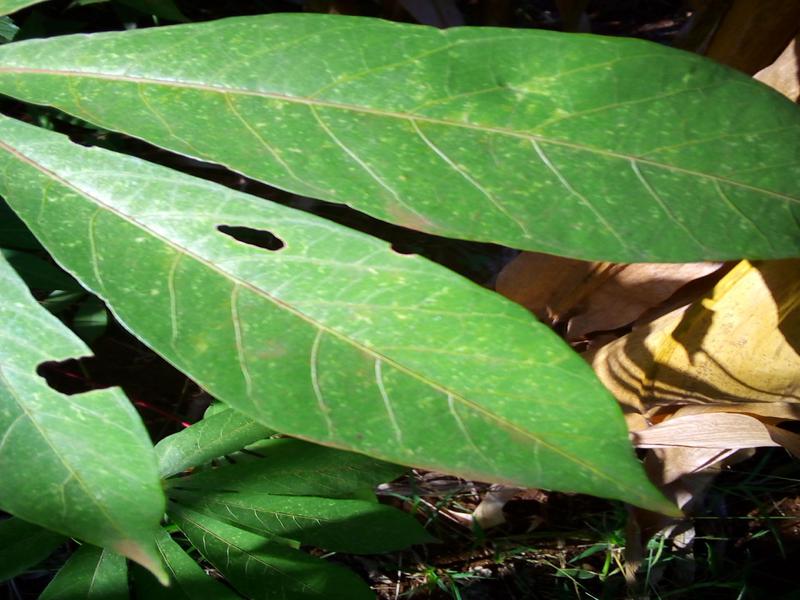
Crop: cassava
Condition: green_mottle